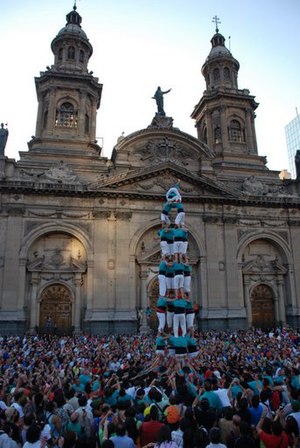
Castellers de Vilafranca / Castellers de Vilafranca i verden
Quatre de vuit i Santiago, Chile, Castellers de Vilafranca
Castellers de Vilafranca er en kulturel og sportslig organisation hvis primære formål er at bygge castells. Organisationen har status af interesseorganisation.